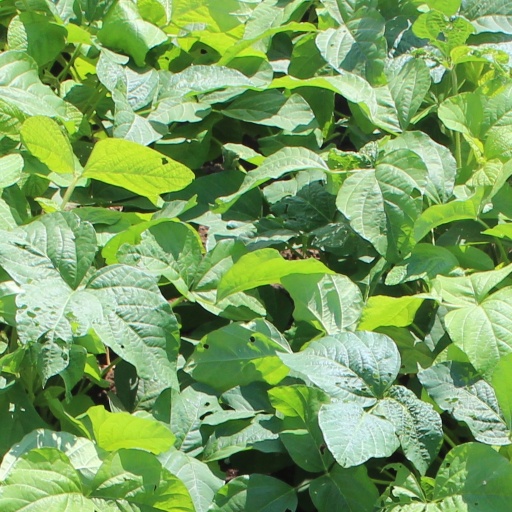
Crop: soybean